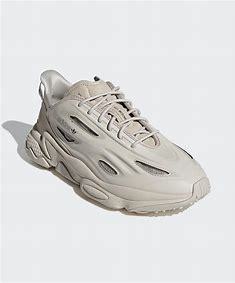
Brand: Adidas
Model: Ozweego Celox